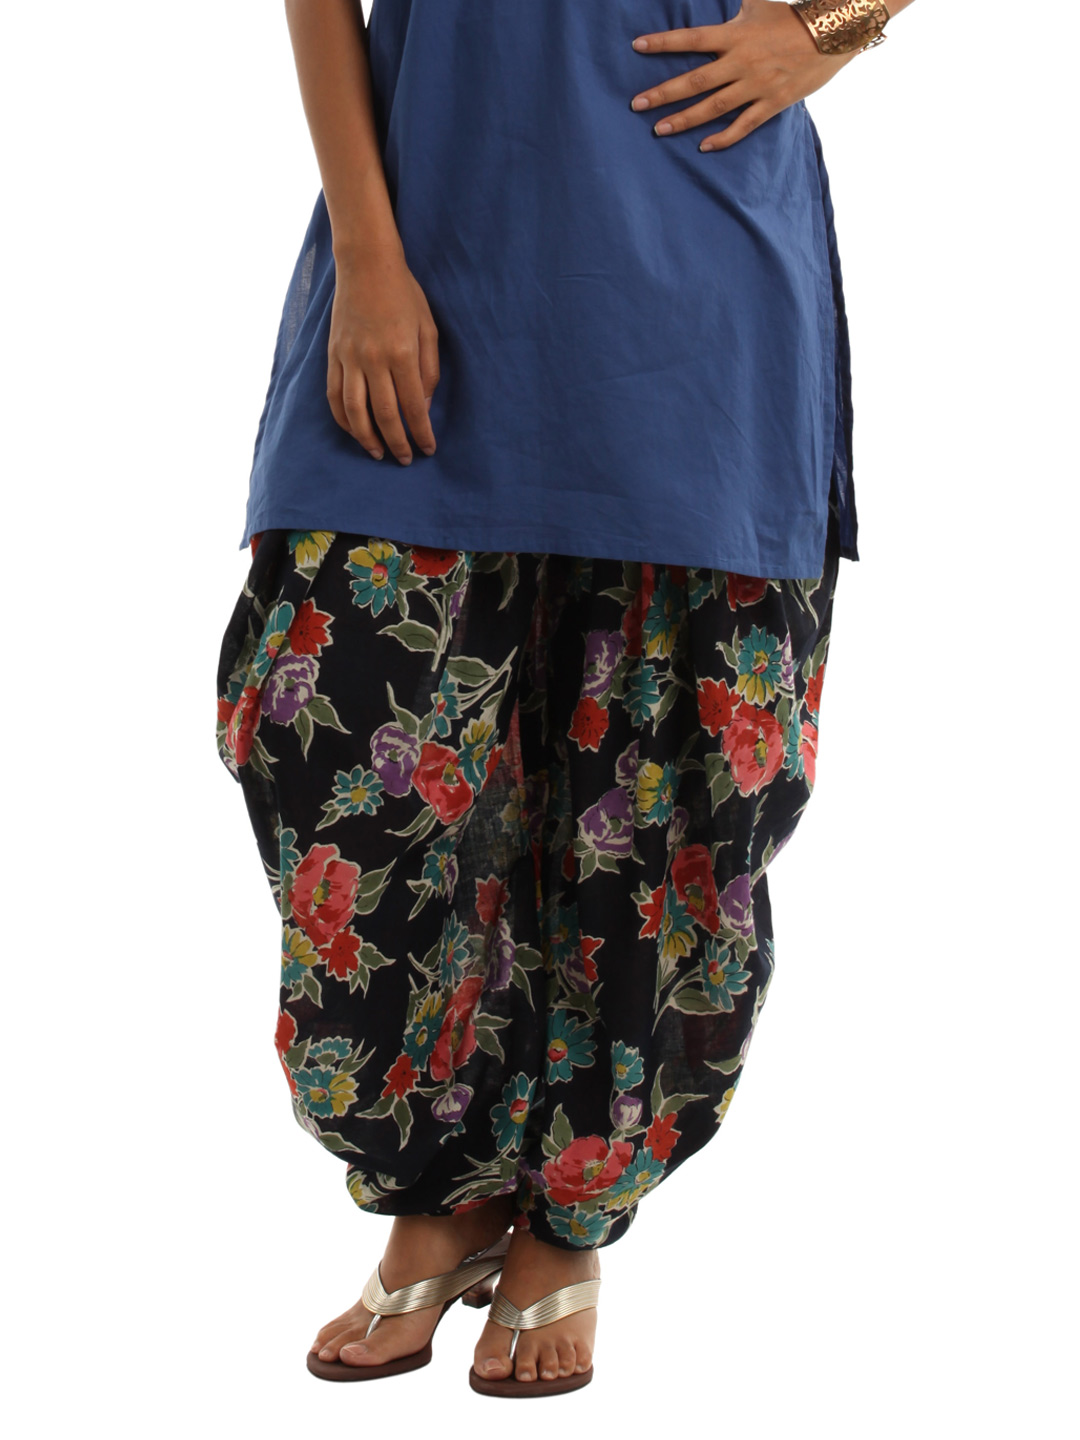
Shree Women Navy Blue & Pink Jodhpuri Salwar
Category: Apparel / Bottomwear / Salwar
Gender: Women
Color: Navy Blue
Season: Summer 2012
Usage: Ethnic